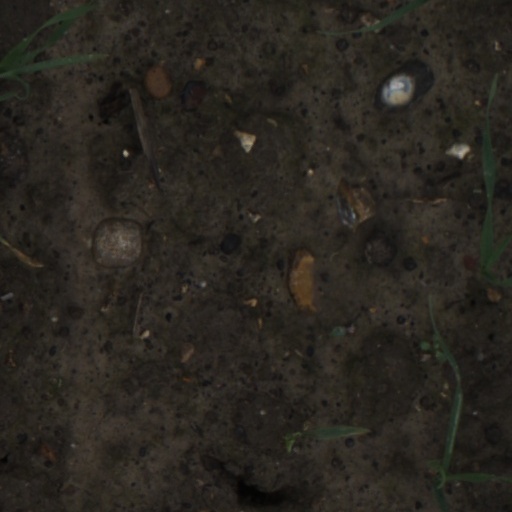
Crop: wheat